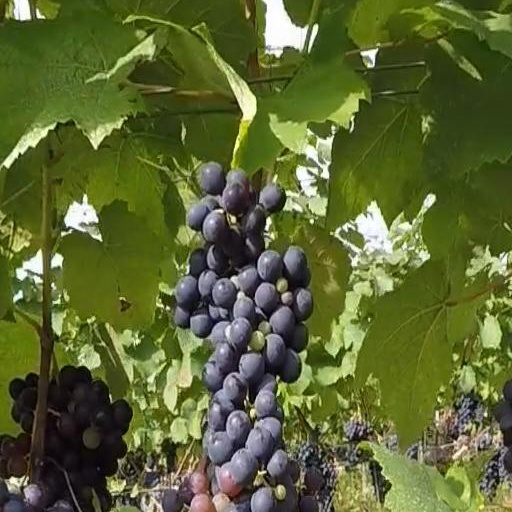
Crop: grape